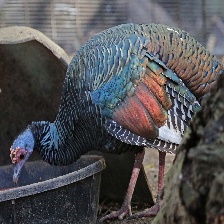
Species: OCELLATED TURKEY
Scientific name: MELEAGRIS OCELLATA